Toshiko Takaezu

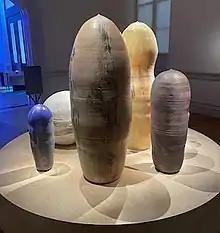
"Cobalt Blue" (c.1990s), "Full Moon" (1978), "Zeus" (2000), "Sophia" (2002), and "Anagama" (c.1980s) at the Renwick Gallery in Washington, D.C., in 2022

Seeking to understand more about her heritage, Takaezu planned a visit to Japan in the fall of 1955. In October, with her mother and sister Miriam as companions, she embarked upon a month-long journey to Okinawa Prefecture and other parts of Japan. At the month’s end, the two sisters decided to extend their stay into the spring. During that eight-month trip in Japan in 1955, Takaezu studied Zen Buddhism, tea ceremony, and the techniques of traditional Japanese pottery, which influenced her work. In Japan, Takaezu was intent on understanding more fully the ceramic tradition of Japan that validated the medium as an art form. While studying there, she worked with Kaneshige Toyo and visited Shoji Hamada, both influential Japanese potters. Each gave her a warm reception, and she developed a special relationship with Kaneshige, who invited her to work in his studio for a few days. Years later, she returned the courtesy by inviting him to Cleveland to do a workshop while she was on the faculty there. Takaezu’s observations and experiences during eight months of travel in Japan confirmed her roots in tradition and planted the seeds for a new philosophical base upon which she built her life as an artist and teacher. Through her travels in Japan, including residence in a Zen monastery, she strengthened her original cultural receptivity to the spirit of natural materials. To her, and in a Buddhist animistic fashion, she recounted, "Clay is a sentient being, alive, animate, and responsive," a material entity that "has much to say."